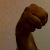
The image shows a hand gesture representing the letter 'M' in Indian Sign Language.